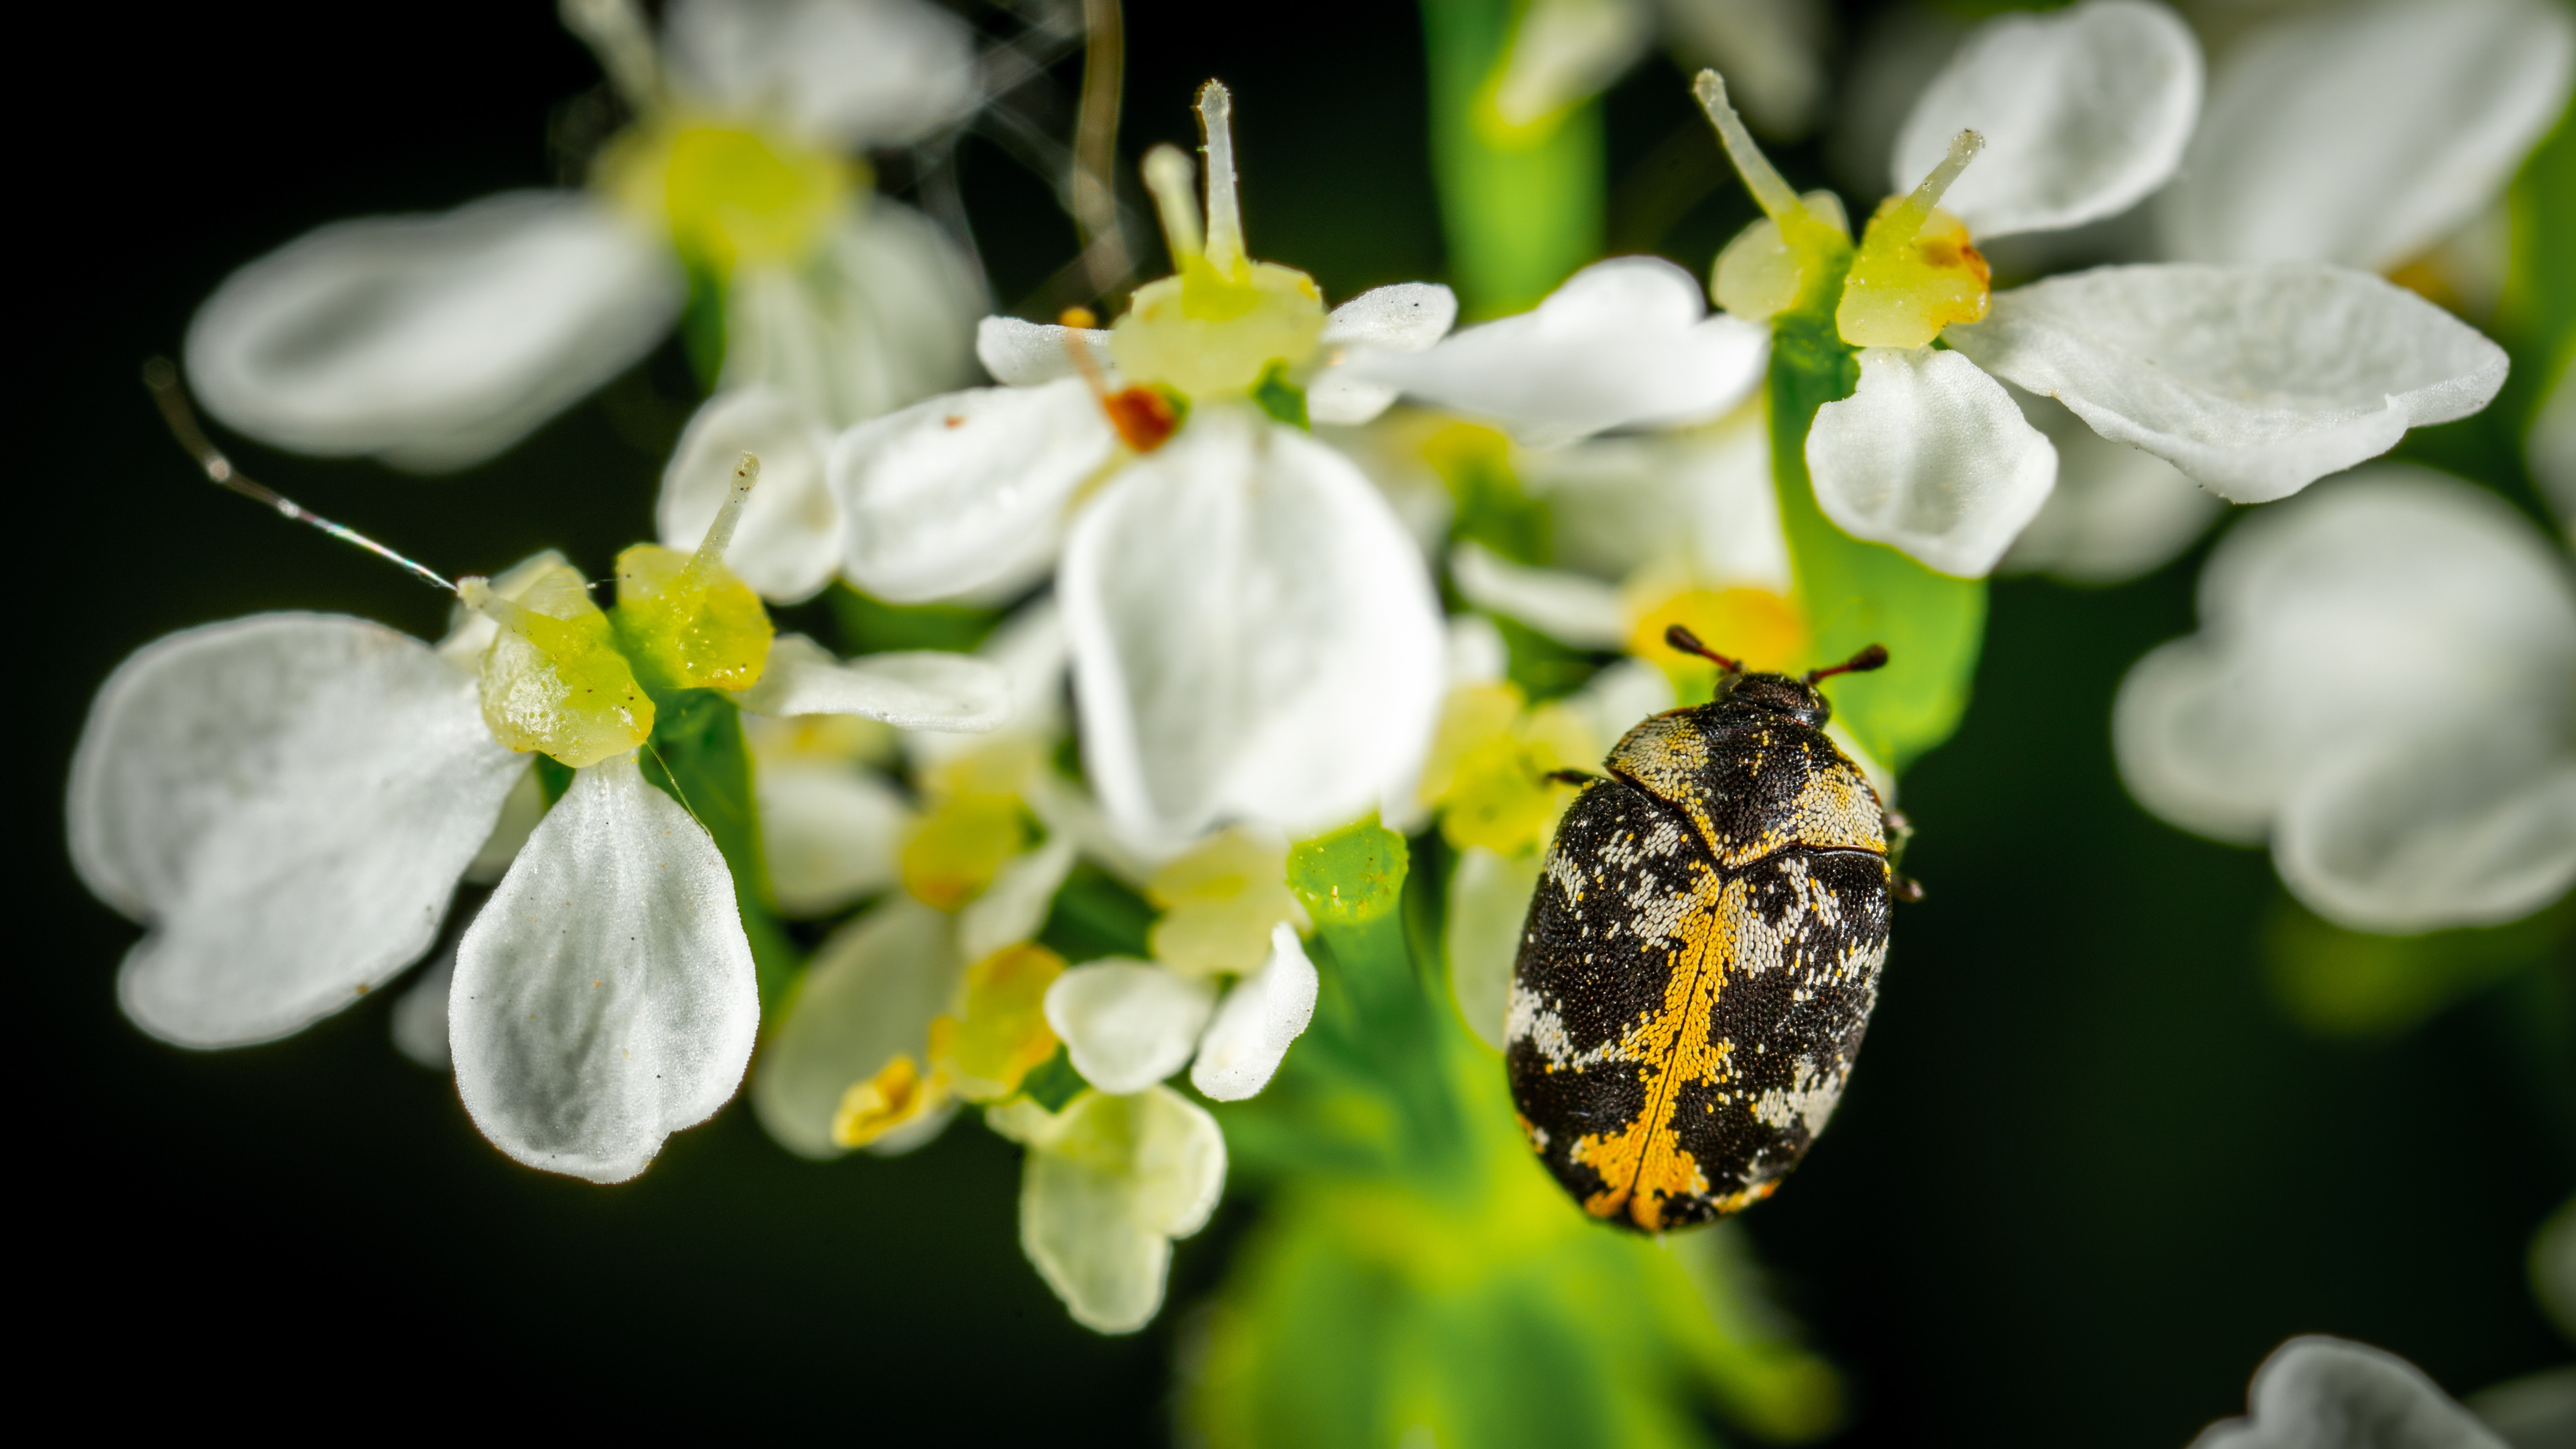
insect, white, flower, pollen, beetle, plant, invertebrate, close up, spring, petal, macro photography, pollinator, flowering plant, membrane winged insect, wildflower, photography, pest, bee, arthropod, blossom, Blister beetles, ladybug